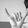
ASL letter: Y